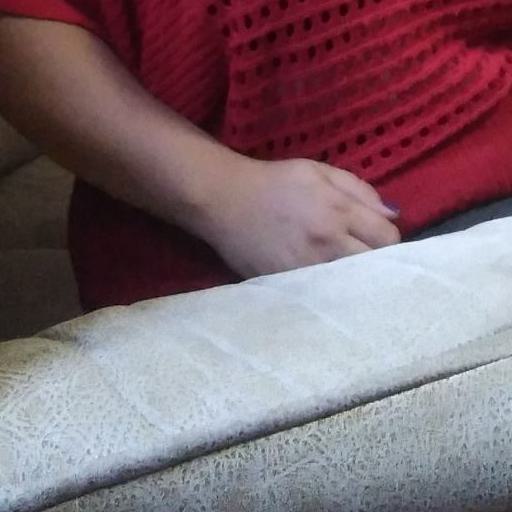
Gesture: no_gesture